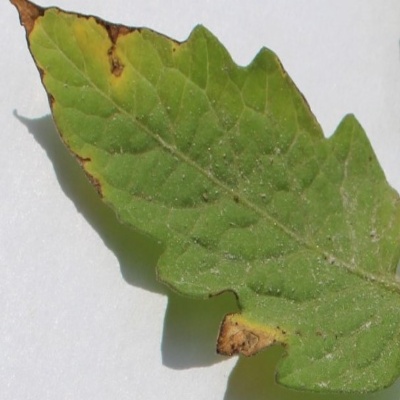
Crop: Tomato
Condition: septoria leaf spot